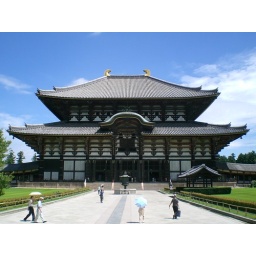
Largest wooden building in the world.